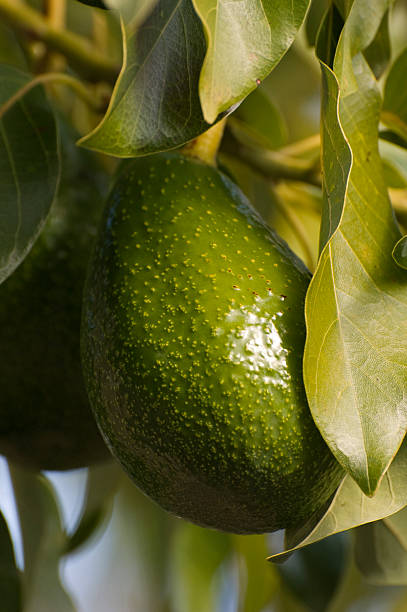
Label: Avocado